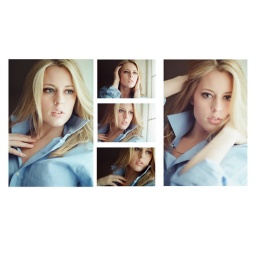
blonde girl in blue shirt